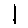
Label: 1